Peñarol

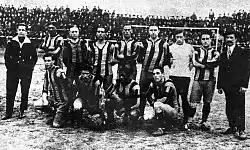
In 1918, the club won its first domestic title under the name "Club Atlético Peñarol"

On 12 March 1914, Peñarol replaced CURCC's spot in the Uruguayan Football League after its foundation in 1913. A request submitted to the Uruguayan Football League two days later and approved the following day. During its first years Peñarol was not successful, although a new stadium ("Las Acacias") opened on 19 May 1916. The club won its first two league titles in 1918 and 1920.